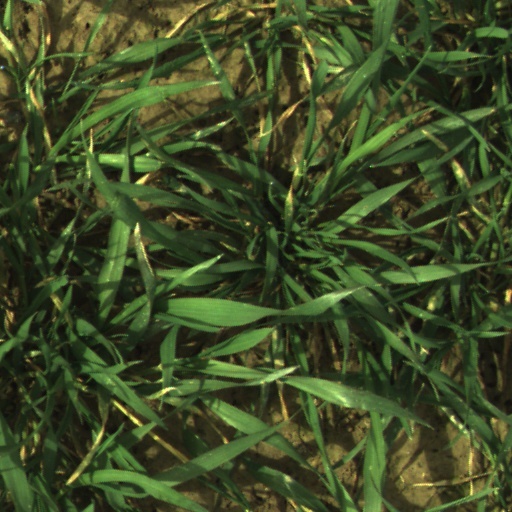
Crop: wheat